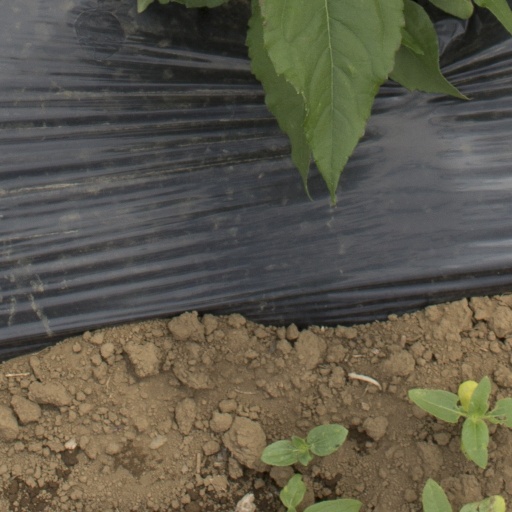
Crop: Jerusalem artichoke